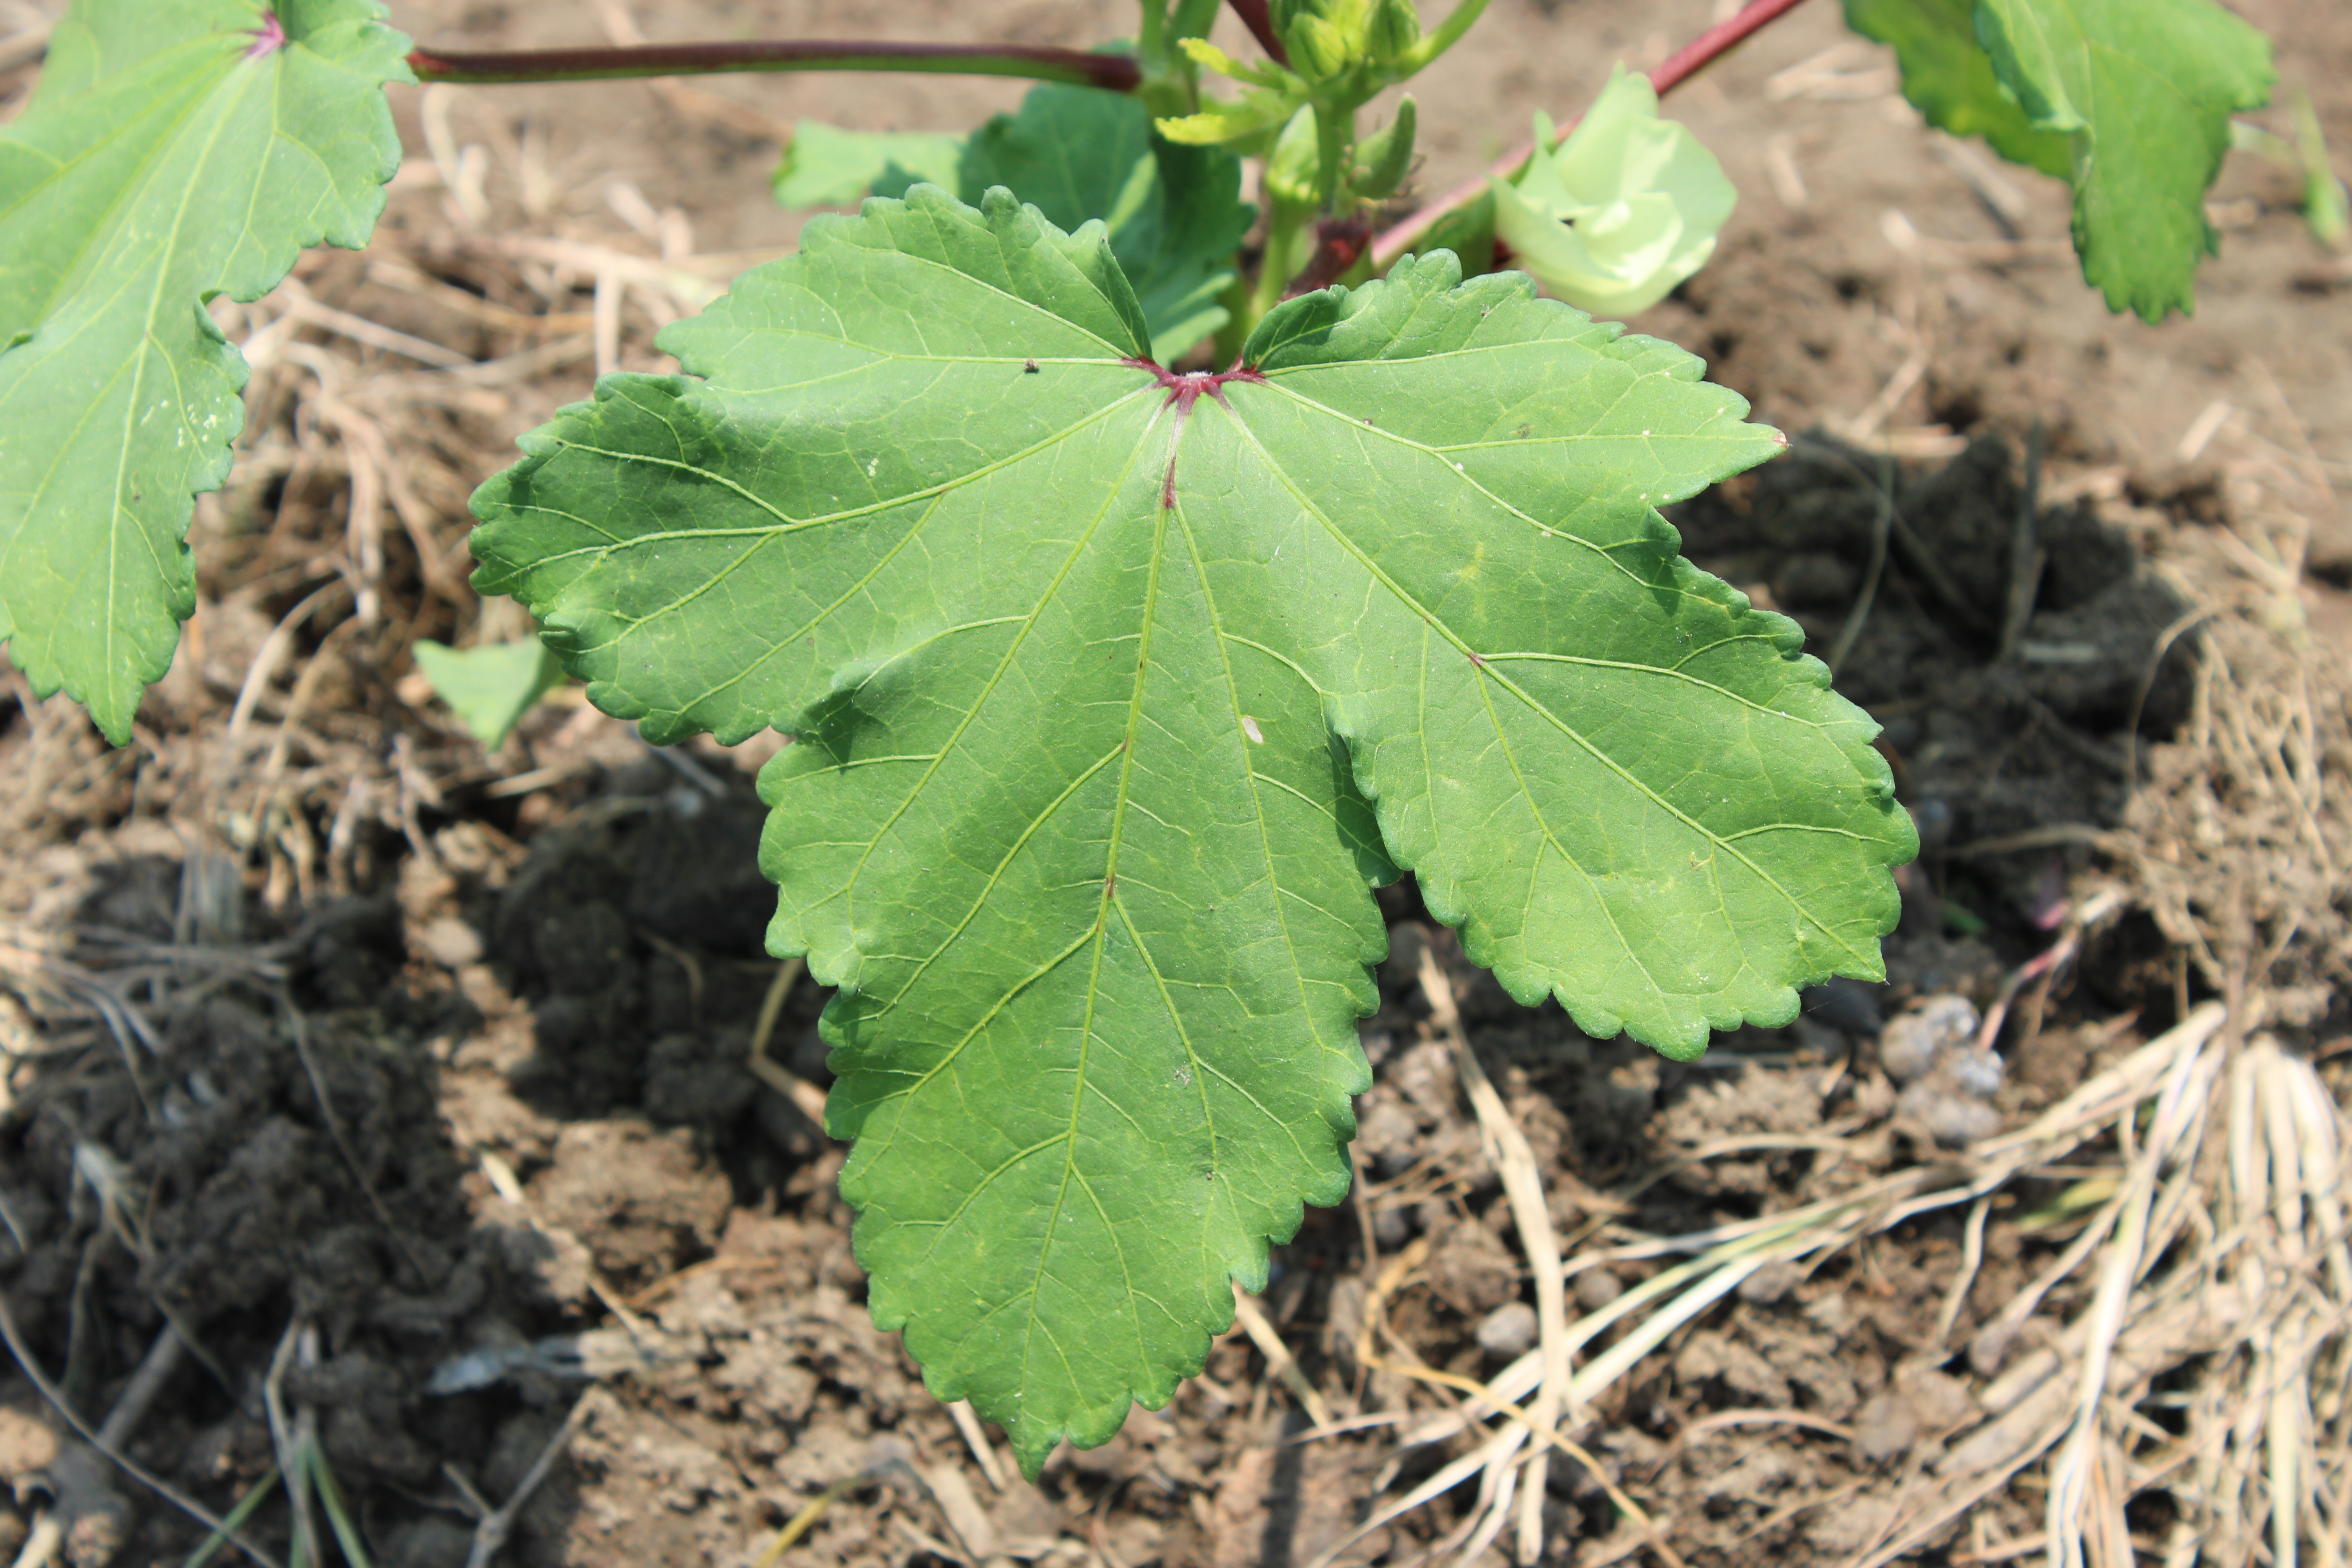
Label: Phyllosticta leaf spot